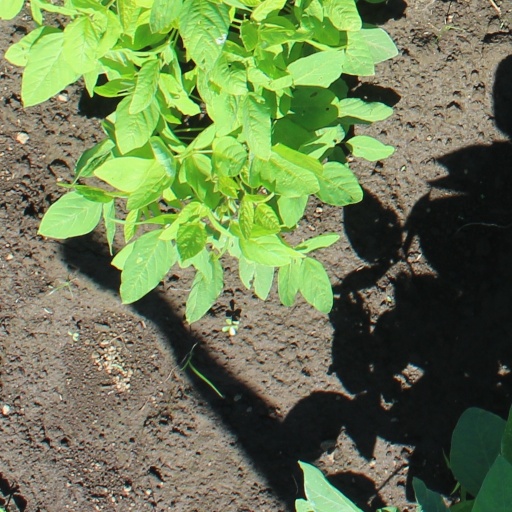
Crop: soybean